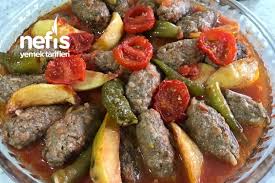
Yemek: izmir_kofte